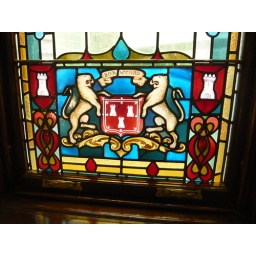
Stain glass window in the stairway of Aberdeen Townhouse.